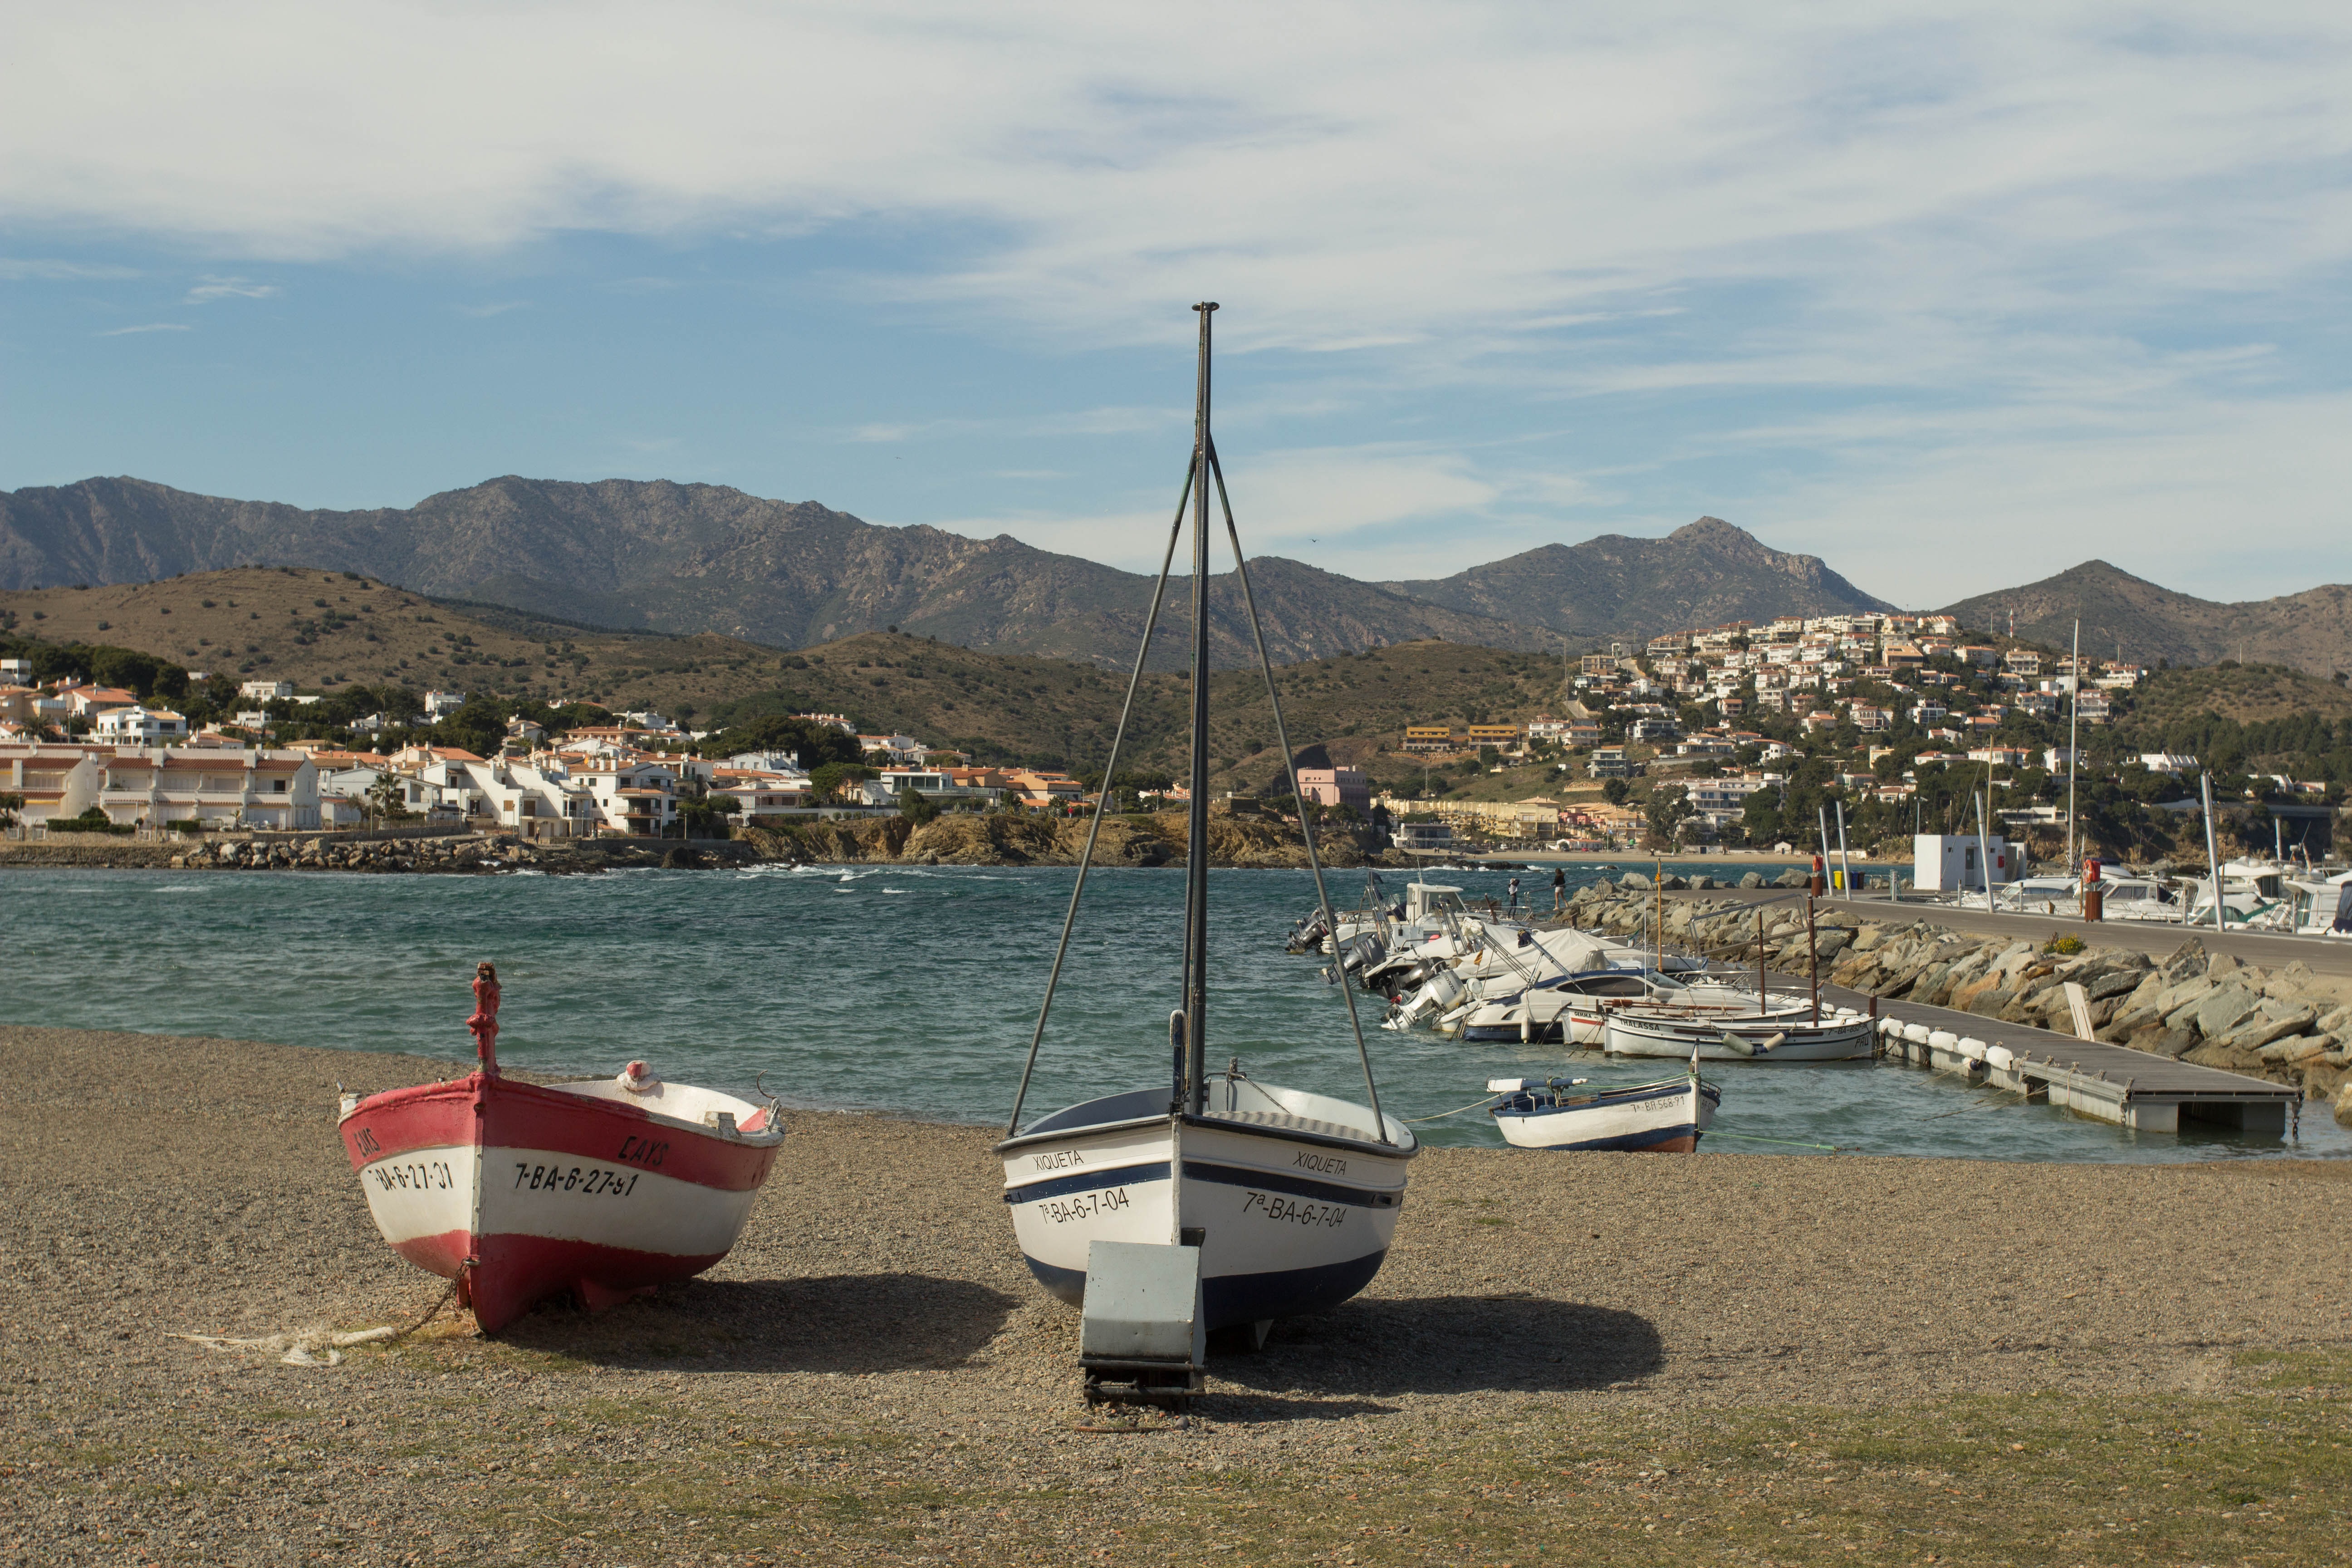
beach, landscape, sea, coast, nature, ocean, dock, boat, shore, lake, vacation, vehicle, calm, bay, harbor, marina, port, relaxation, boating, boats, marine, backwards, breakwater, barca, fishing boats, marbote, sea and mountain